Doly Begum

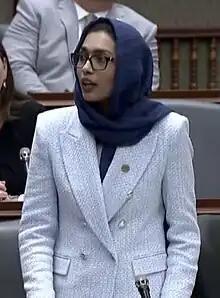
Begum in 2023

Doly Begum is a Canadian politician who was elected to the Legislative Assembly of Ontario in the 2018 provincial election. She represents the riding of Scarborough Southwest as a member of the Ontario New Democratic Party. At 29, Doly Begum was the youngest New Democrat among the party's caucus and is the first Bangladeshi-Canadian to be elected to a legislative body in Canada.